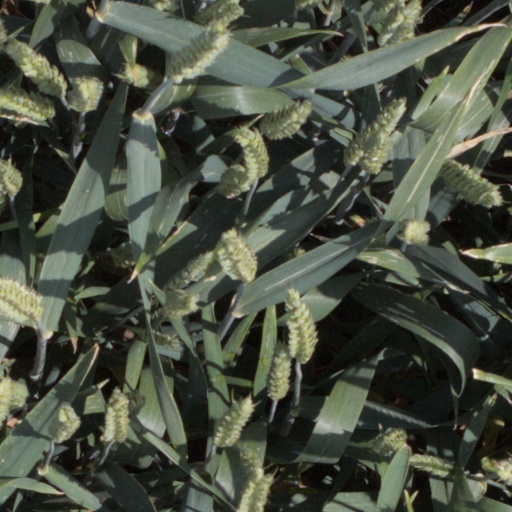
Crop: wheat